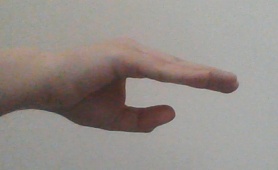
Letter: jeem